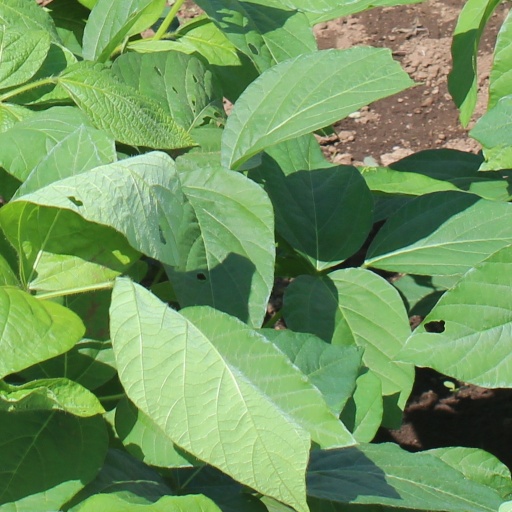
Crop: soybean